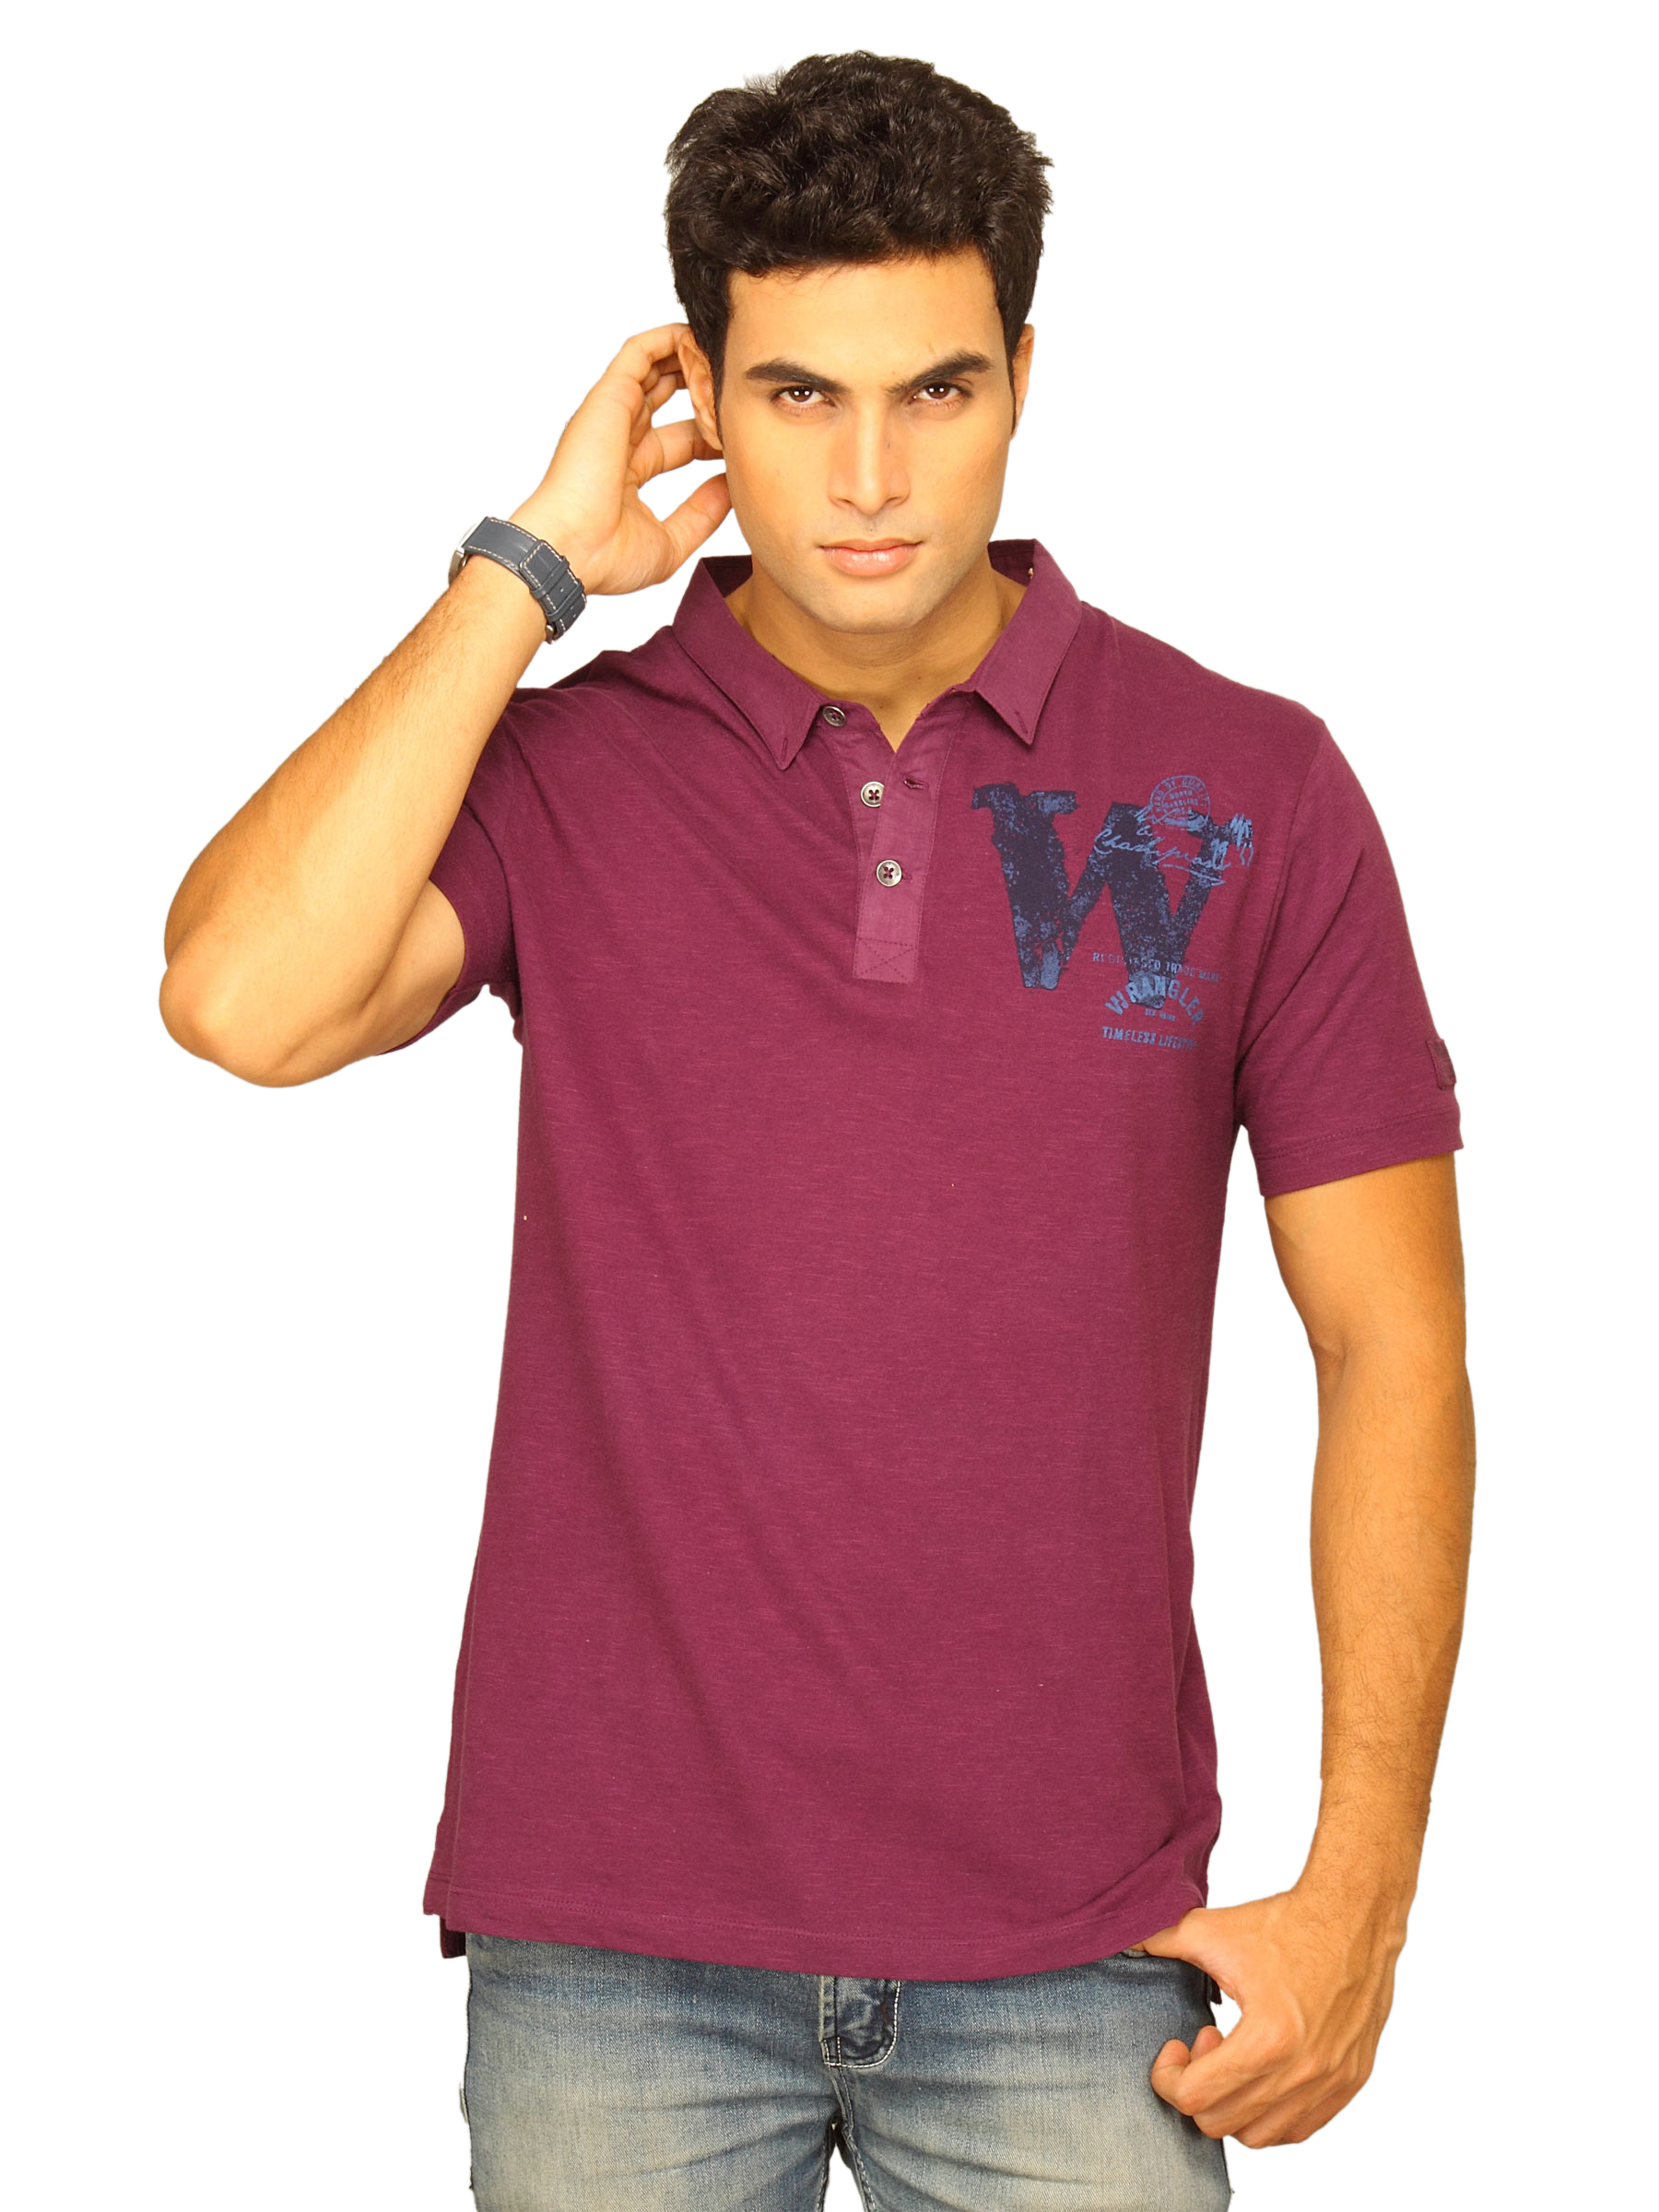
Wrangler Men's Convertible Slub Purple T-shirt
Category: Apparel / Topwear / Tshirts
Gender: Men
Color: Purple
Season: Summer 2011
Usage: Casual